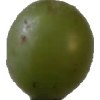
Label: grape